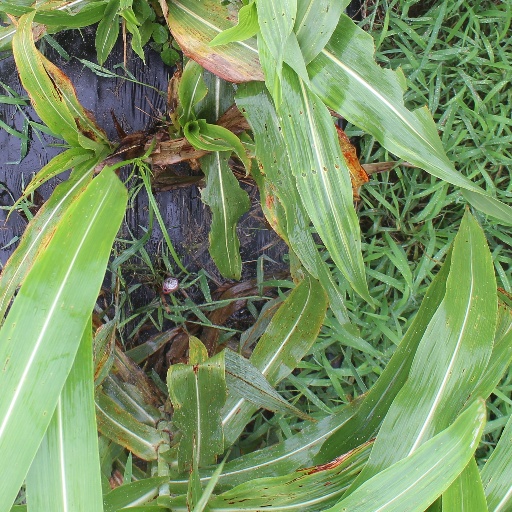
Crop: sorghum